Matt Dermody

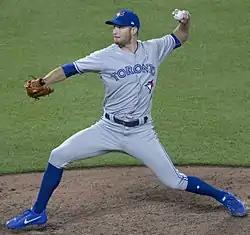
Dermody with the Toronto Blue Jays in 2017

Matthew Phillip Dermody (born July 4, 1990) is an American professional baseball pitcher for the Toros de Tijuana of the Mexican League. He has previously played in Major League Baseball (MLB) for the Toronto Blue Jays, Chicago Cubs, and Boston Red Sox. He has also played in Nippon Professional Baseball (NPB) for the Saitama Seibu Lions and in the KBO League for the NC Dinos.